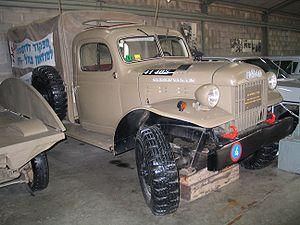
Le Dodge Power Wagon est un camion de service moyen à quatre roues motrices qui a été produit par Dodge dans diverses gammes de modèles de 1945 à 1980, puis comme plaque signalétique pour le Dodge Ram de 2005 à 2013, et, plus récemment, en 2013, en tant que modèle individuel commercialisé par Ram Trucks. Il a été développé sous le nom de camion WDX, et jusqu'en 1960 environ, il était connu en interne par le code d'ingénierie T137 - un nom encore utilisé pour la gamme originale par les passionnés.